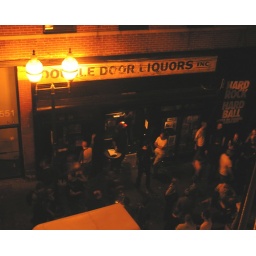
the new old looking sign above the double door